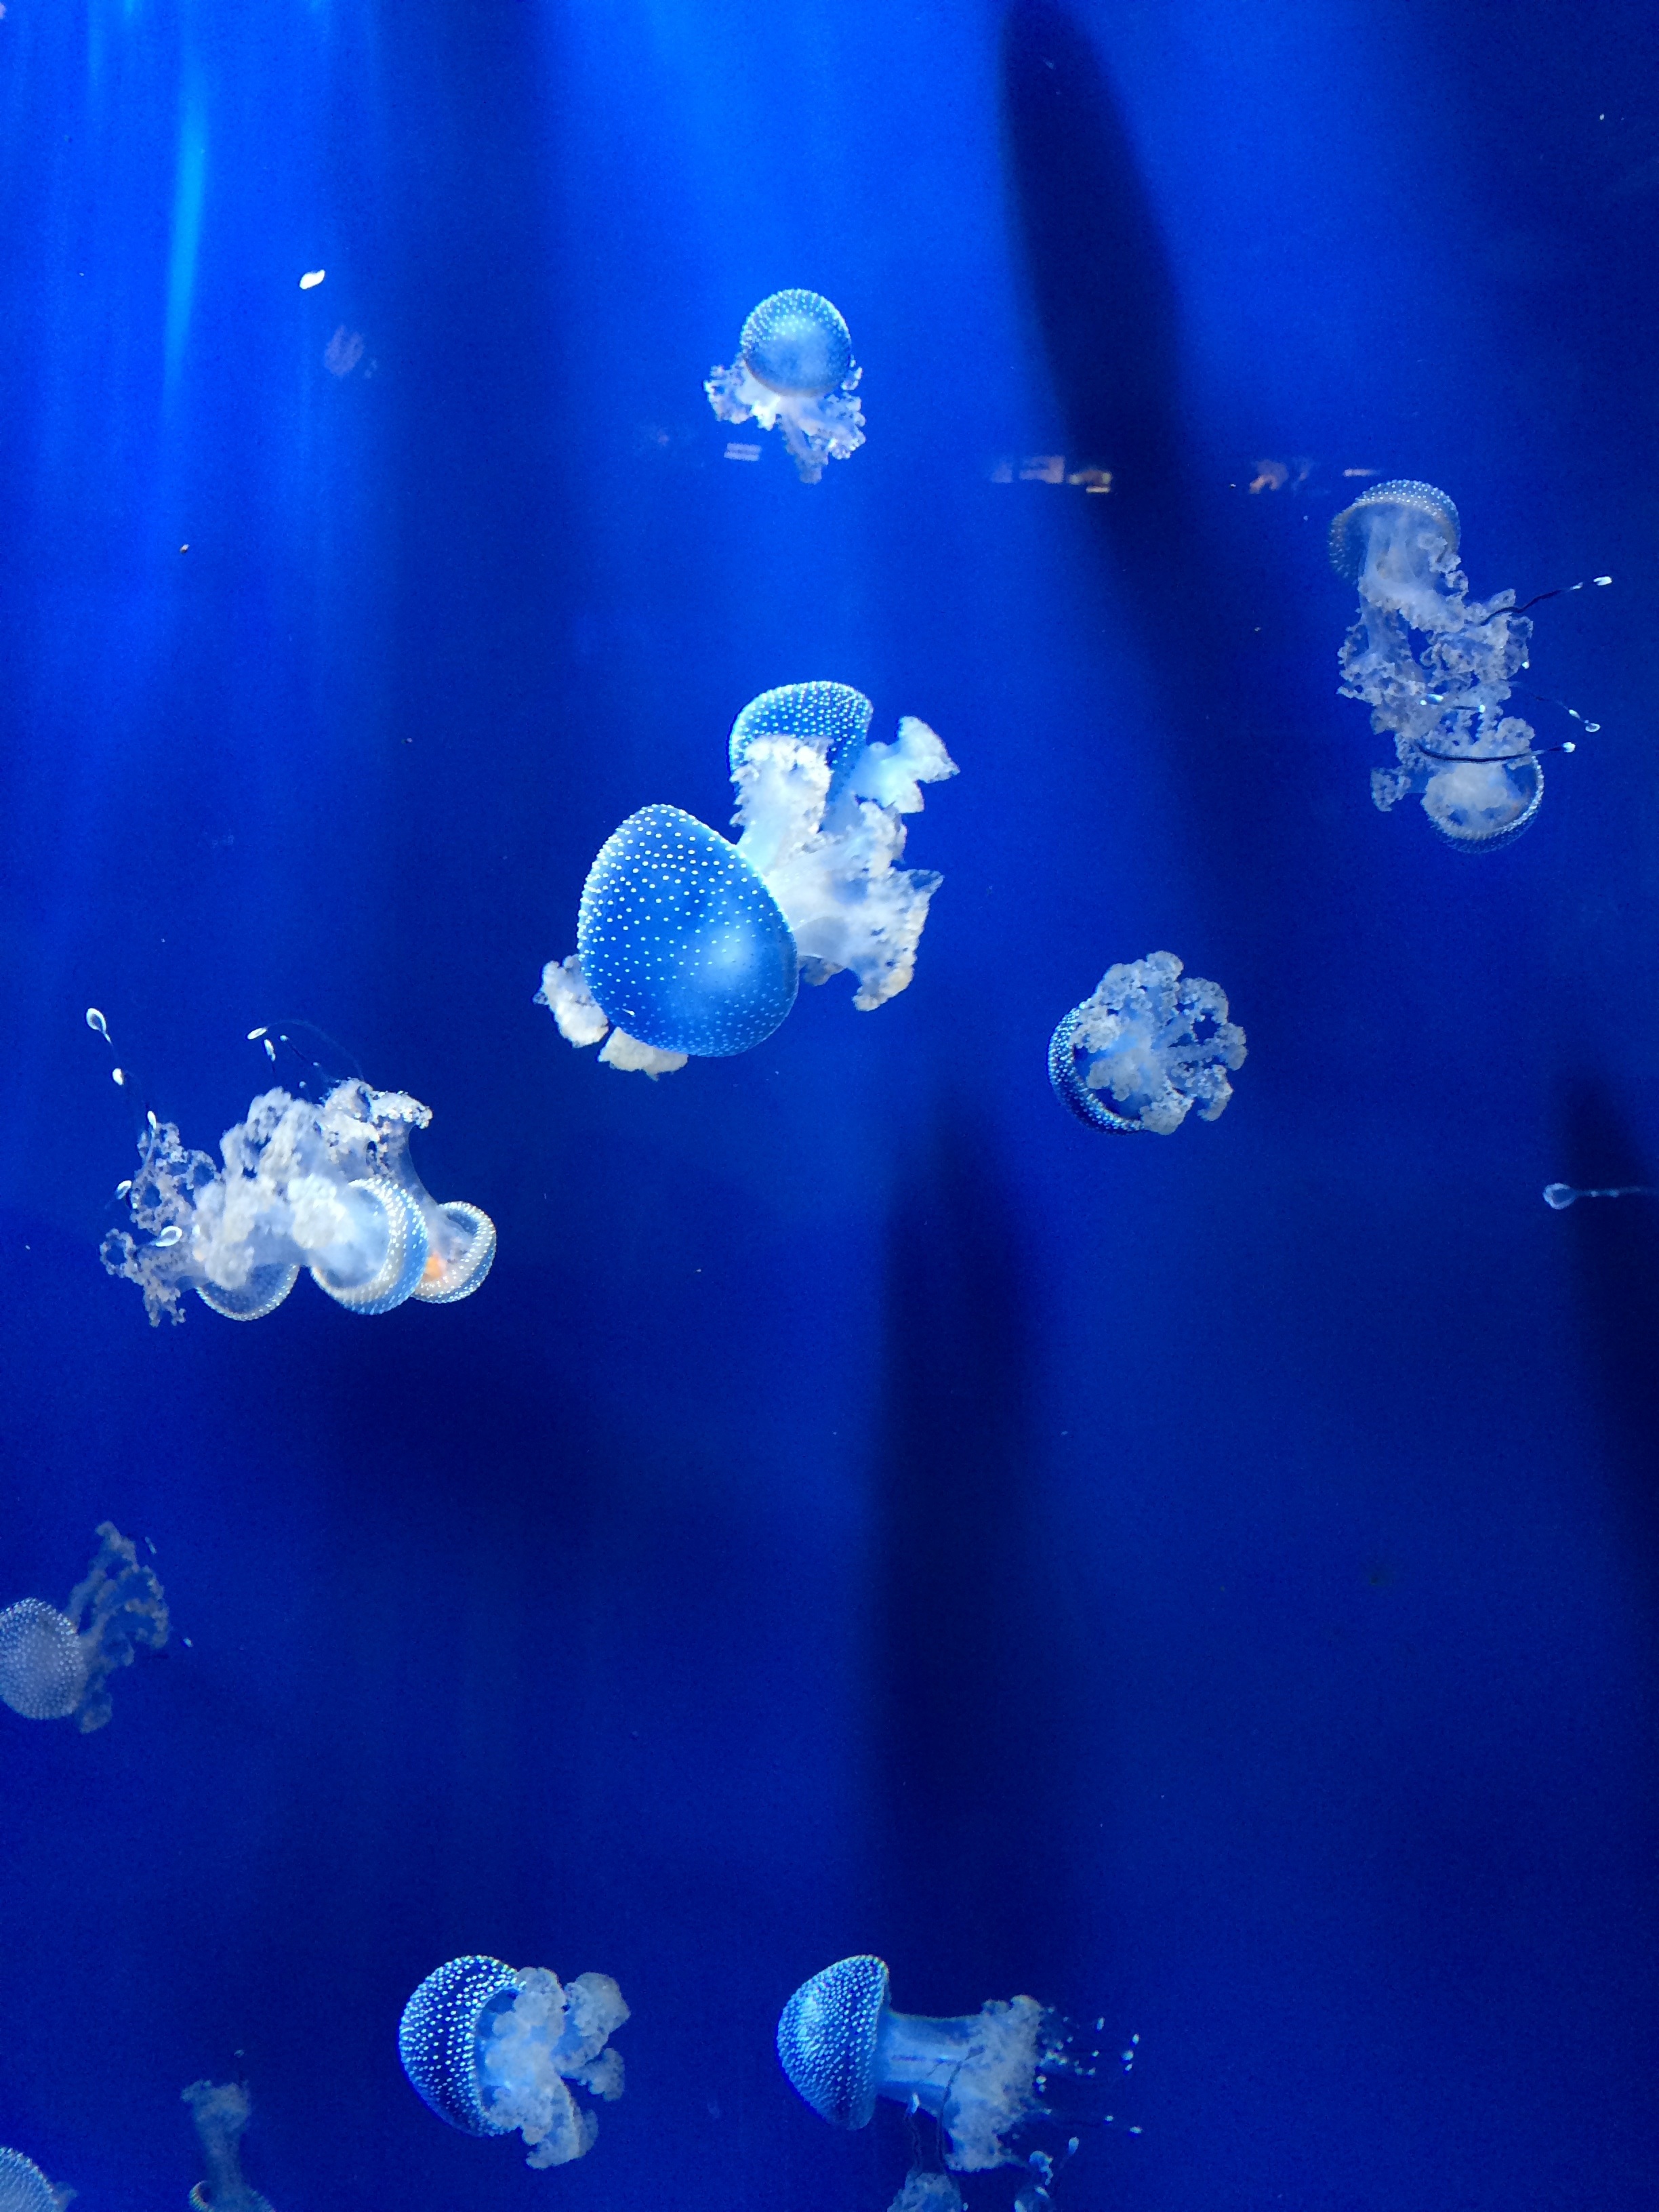
water, flower, underwater, reflection, biology, jellyfish, blue, coral, invertebrate, reef, aquarium, cnidaria, anemones, macro photography, genoa aquarium, computer wallpaper, marine biology, marine invertebrates